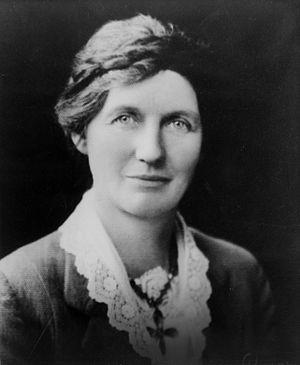
Elizabeth Reid McCombs, née Elizabeth Reid Henderson le 19 novembre 1873 à Kaiapoi et morte le 7 juin 1935 à Christchurch, est une femme politique néo-zélandaise. Elle est la première femme à être élue députée en Nouvelle-Zélande, en 1933.